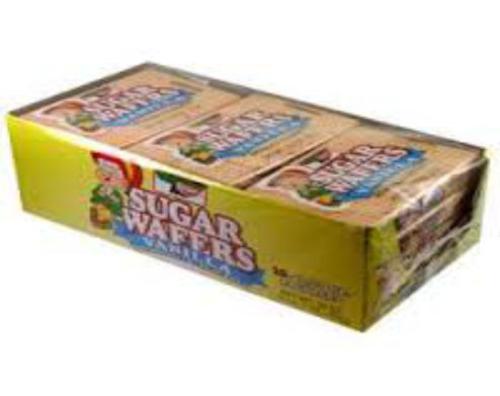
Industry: Food